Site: brandenburg
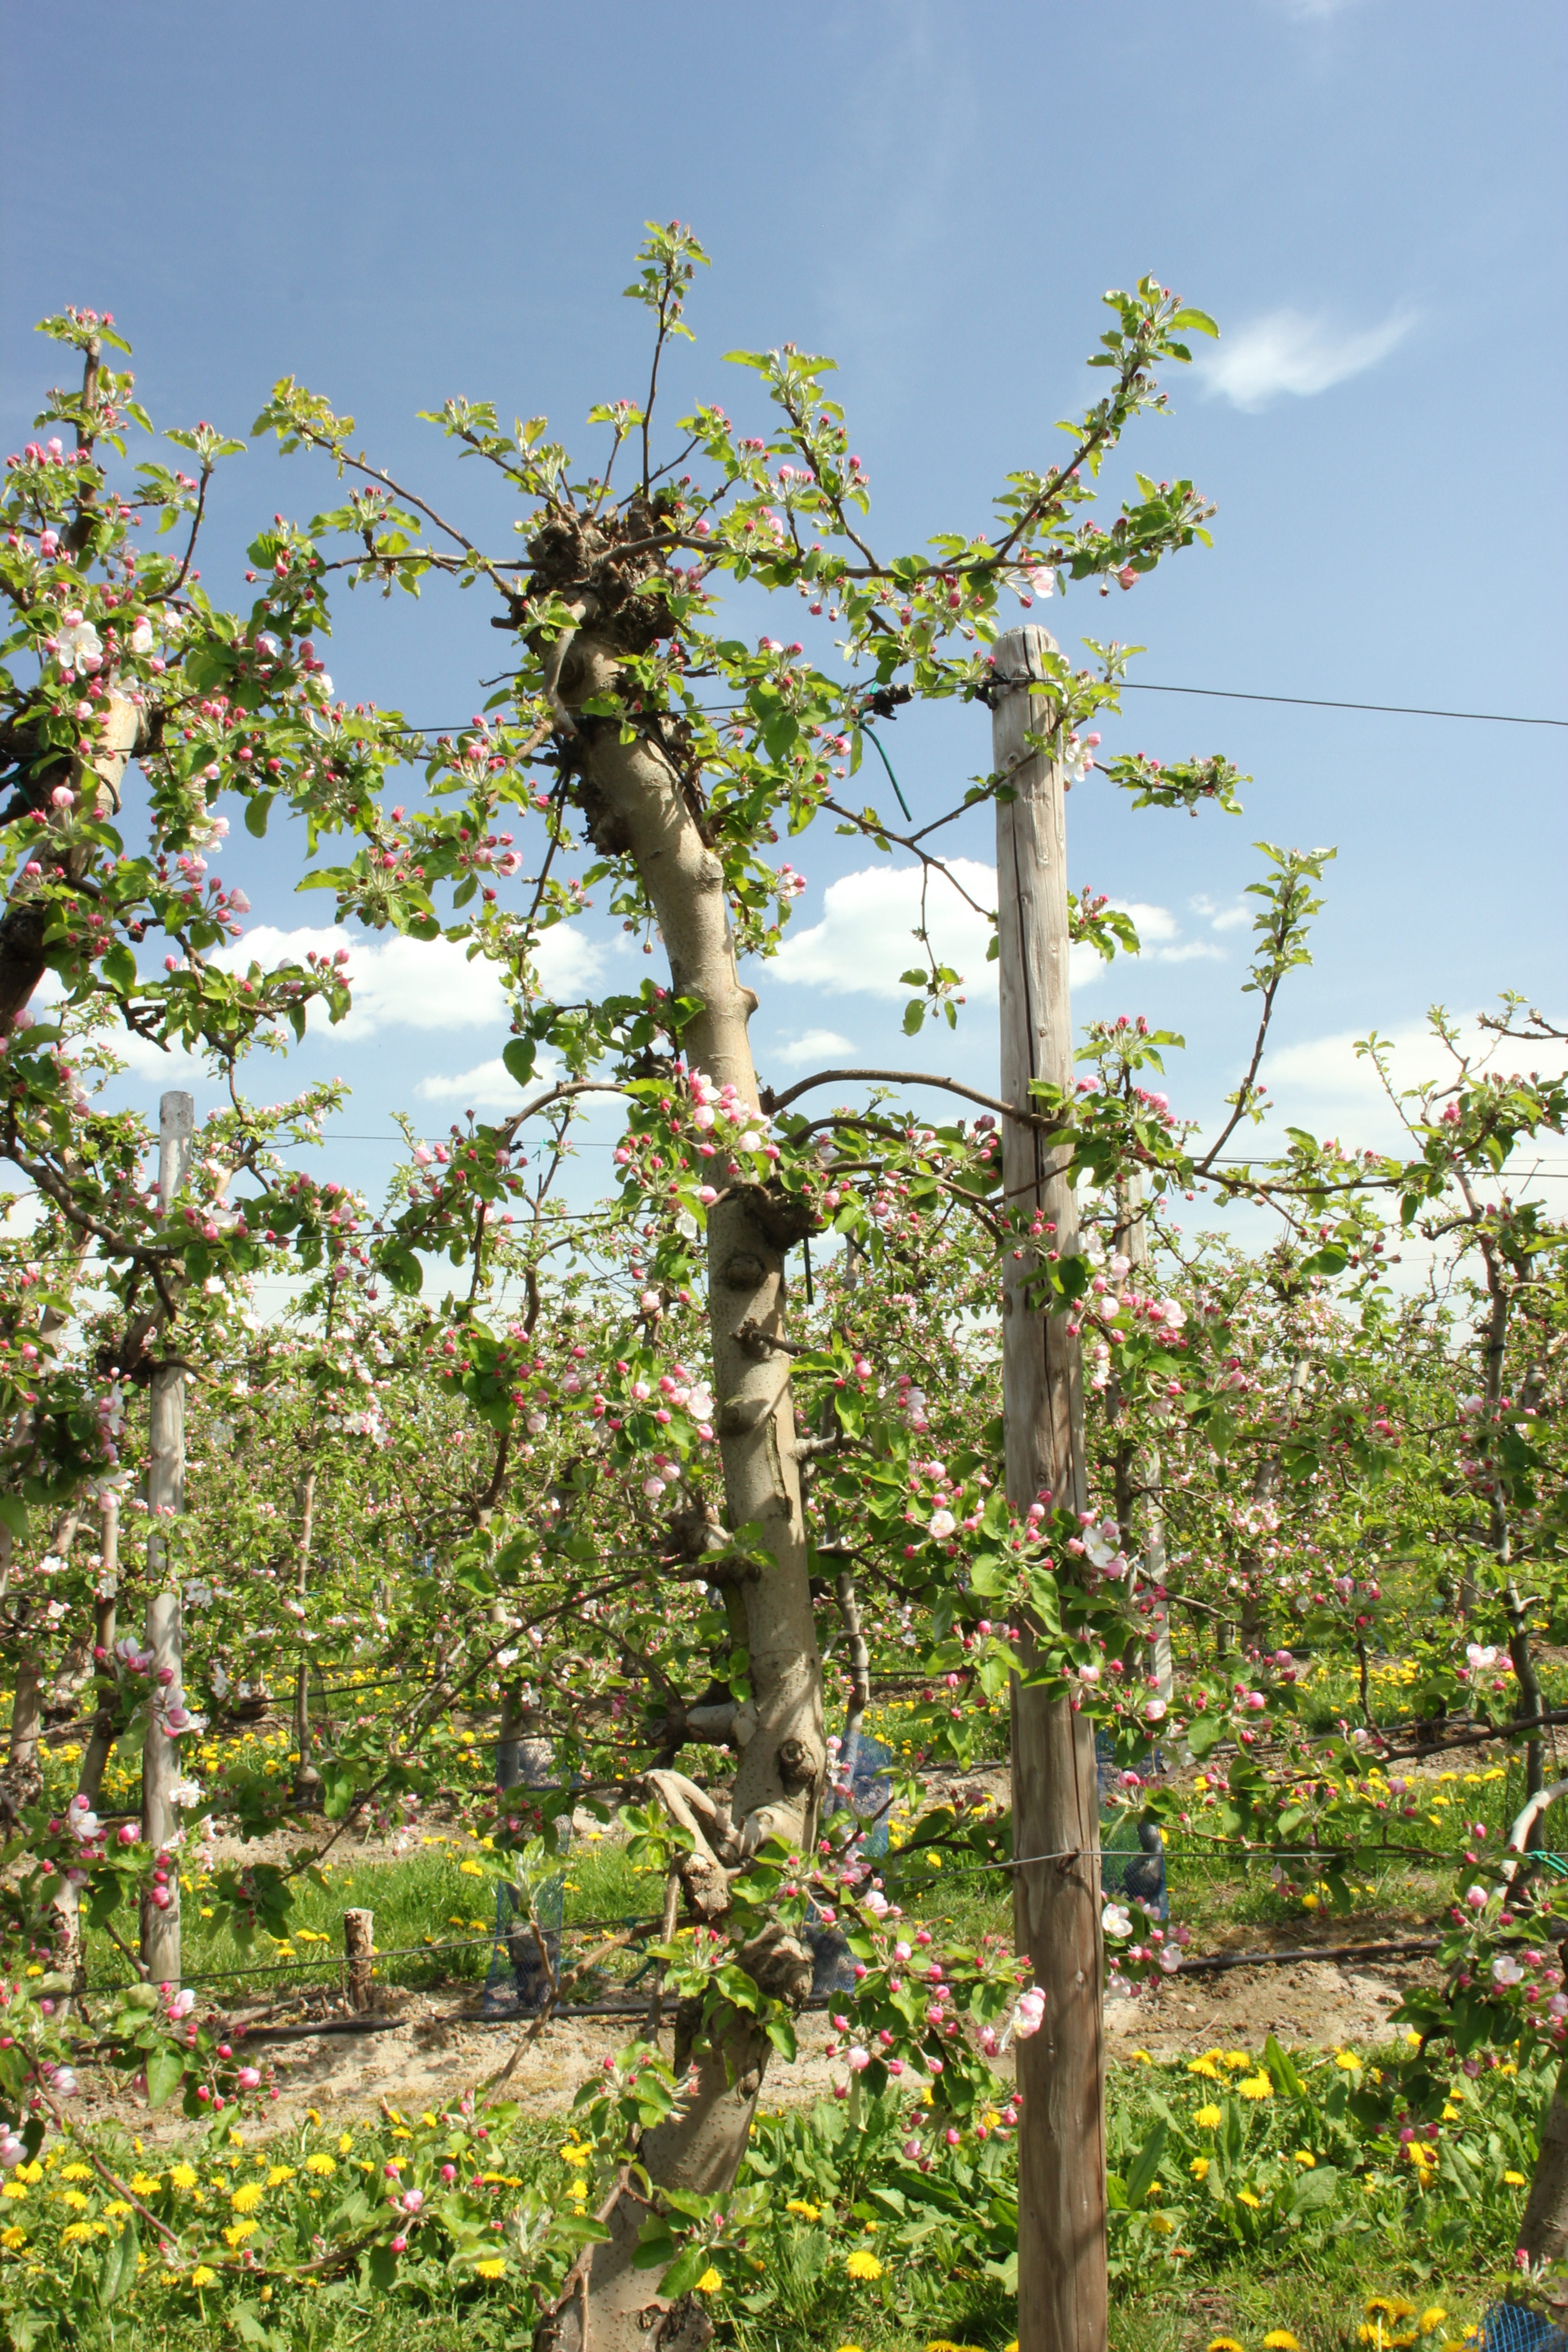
Growth stage (BBCH 57): Inflorescence emergence